Imrich Karvaš

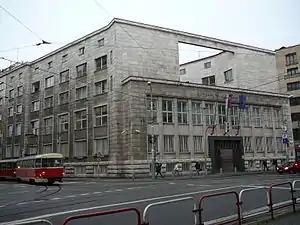
Head office of the Slovak National Bank in Bratislava (presently General Prosecutors Office), designed by architect Emil Belluš

As the Governor of the Slovak National Bank he helped organize the Slovak National Uprising. To help finance the uprising he redistributed the financial and commodity reserves of the state to the center of the uprising in the city of Banská Bystrica.